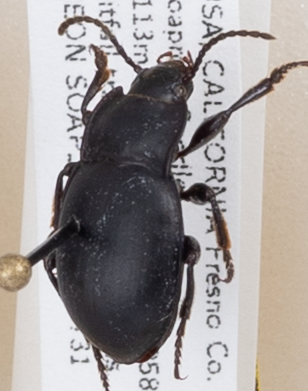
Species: Metrius contractus
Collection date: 2019-07-31
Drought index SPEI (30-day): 0.272
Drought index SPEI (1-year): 0.47
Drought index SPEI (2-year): -0.03